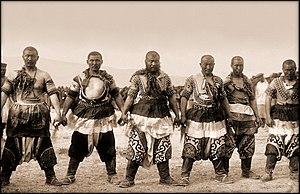
La lutte mongole, ou bökh, également appelé lutte nationale ou célébration nationale est considérée comme l'un des trois sports virils de Mongolie. Elle se distingue des autres luttes par l'absence de divisions de poids ; le but est simplement d’obliger l’adversaire à mettre un genou, le dos, ou le postérieur au sol, en utilisant n'importe lequel des mouvements traditionnels.